Savannah Stevenson

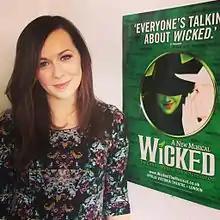
Savannah Stevenson in 2016

Savannah Stevenson (born 1983) is an English singer and actress. She is best known for her work in the theatre.